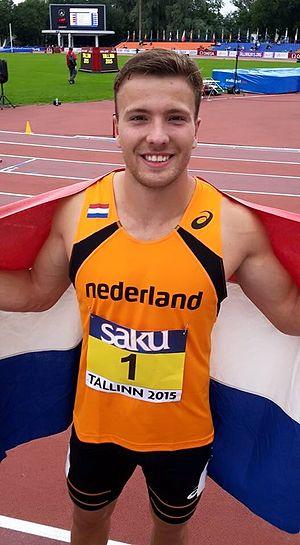
Pieter Braun est un athlète néerlandais, spécialiste du décathlon.